2006 Major League Baseball draft

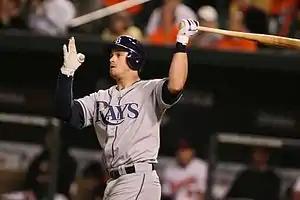
Tampa Bay selected Evan Longoria third overall. The 3× All-Star won the 2008 A.L. Rookie of the Year Award, three Gold Glove Awards at third base, and the 2009 Silver Slugger for third base.

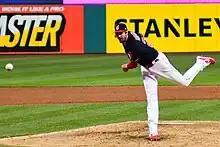
Detroit selected Andrew Miller 6th overall. Miller is a 2× All-Star and the 2015 Reliever of the Year.

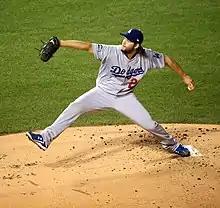
The Los Angeles Dodgers selected Clayton Kershaw seventh overall. A 10× All-Star, Kershaw won three Cy Young Awards, and the 2014 N.L. MVP award.

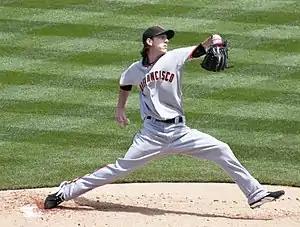
The San Francisco Giants selected Tim Lincecum 10th overall. A 4× All-Star, Lincecum is a 3× league leader in strikeouts and won 2 Cy Young Awards.

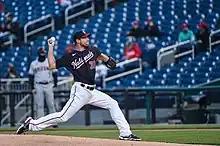
The Arizona Diamondbacks selected Max Scherzer 11th overall. An 8× All-Star, Scherzer won 3 Cy Young Awards and is a member of the 3,000 strikeout club, having the led the league in strikeouts on 3 occasions.

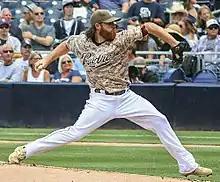
New York Yankees selected Ian Kennedy 21st overall. He led the NL in wins in 2011.

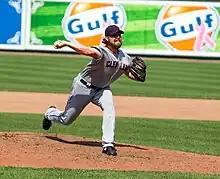
St. Louis selected Chris Perez 42nd overall. He is a 2× All-Star.

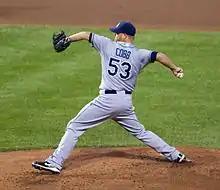
The Rays selected Alex Cobb in the 4th round. Cobb is a 2023 All-Star.

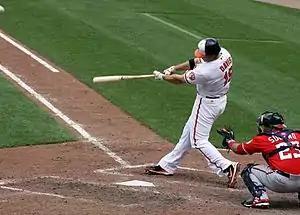
The Rangers selected Chris Davis in the 5th round. He is a 2× MLB home run leader.

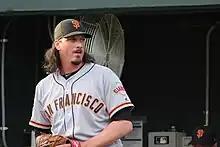
The Cubs selected Jeff Samardzija in the 5th round. He is a 2014 All-Star.

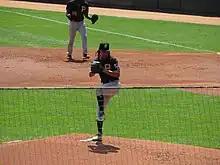
Cleveland selected Chris Archer in the 5th round. Archer is a 2× All-Star.

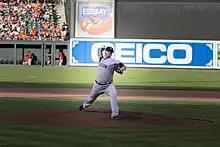
The Oakland Athletics selected Andrew Bailey in the 6th round. The 2009 AL Rookie of the Year is a 2× All-Star.

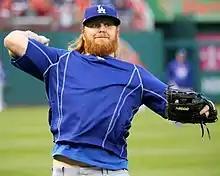
Cincinnati selected Justin Turner in the 7th round. Turner is a 2× All-Star.

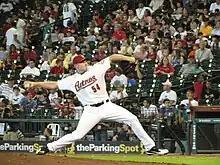
The Yankees selected Mark Melancon in the 9th round. The 4× All-Star is the 2015 NL Reliever of the Year.

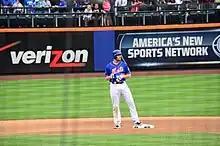
The Mets selected Daniel Murphy in the 13th round. He is a 3× All-Star and 2× Silver Slugger at second base.

Pitching accounted for 18 of the 30 selections in the first round of the 2006 First-Year Player Draft, including the top choice, right-hander Luke Hochevar, who was chosen by the Kansas City Royals. The University of Tennessee product pitched for the Fort Worth Cats of the Independent League after not reaching terms with the Los Angeles Dodgers, who selected him in the sandwich round (40th overall) of the 2005 First-Year Player Draft.